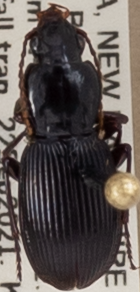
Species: Pterostichus tristis
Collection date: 2021-09-22 04:00:00
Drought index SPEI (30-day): -1.01
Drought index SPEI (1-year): -0.8
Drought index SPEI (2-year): -0.54